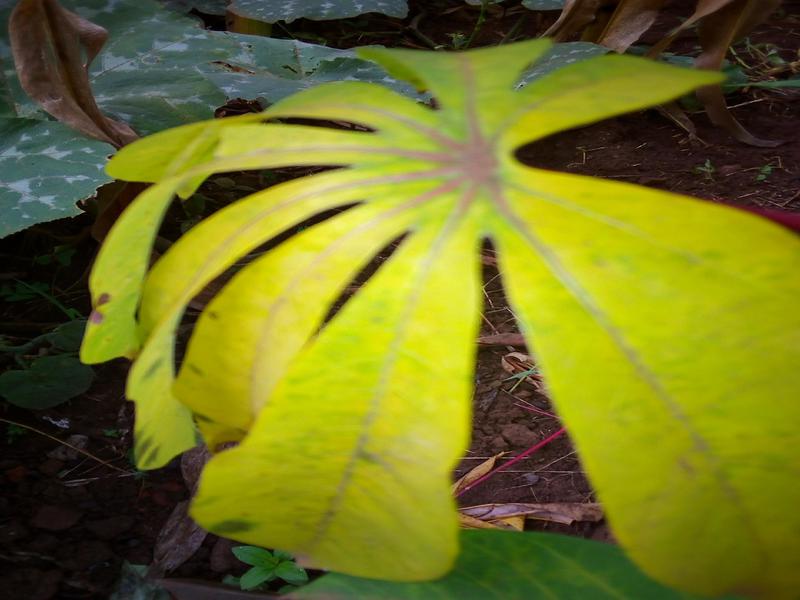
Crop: cassava
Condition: healthy